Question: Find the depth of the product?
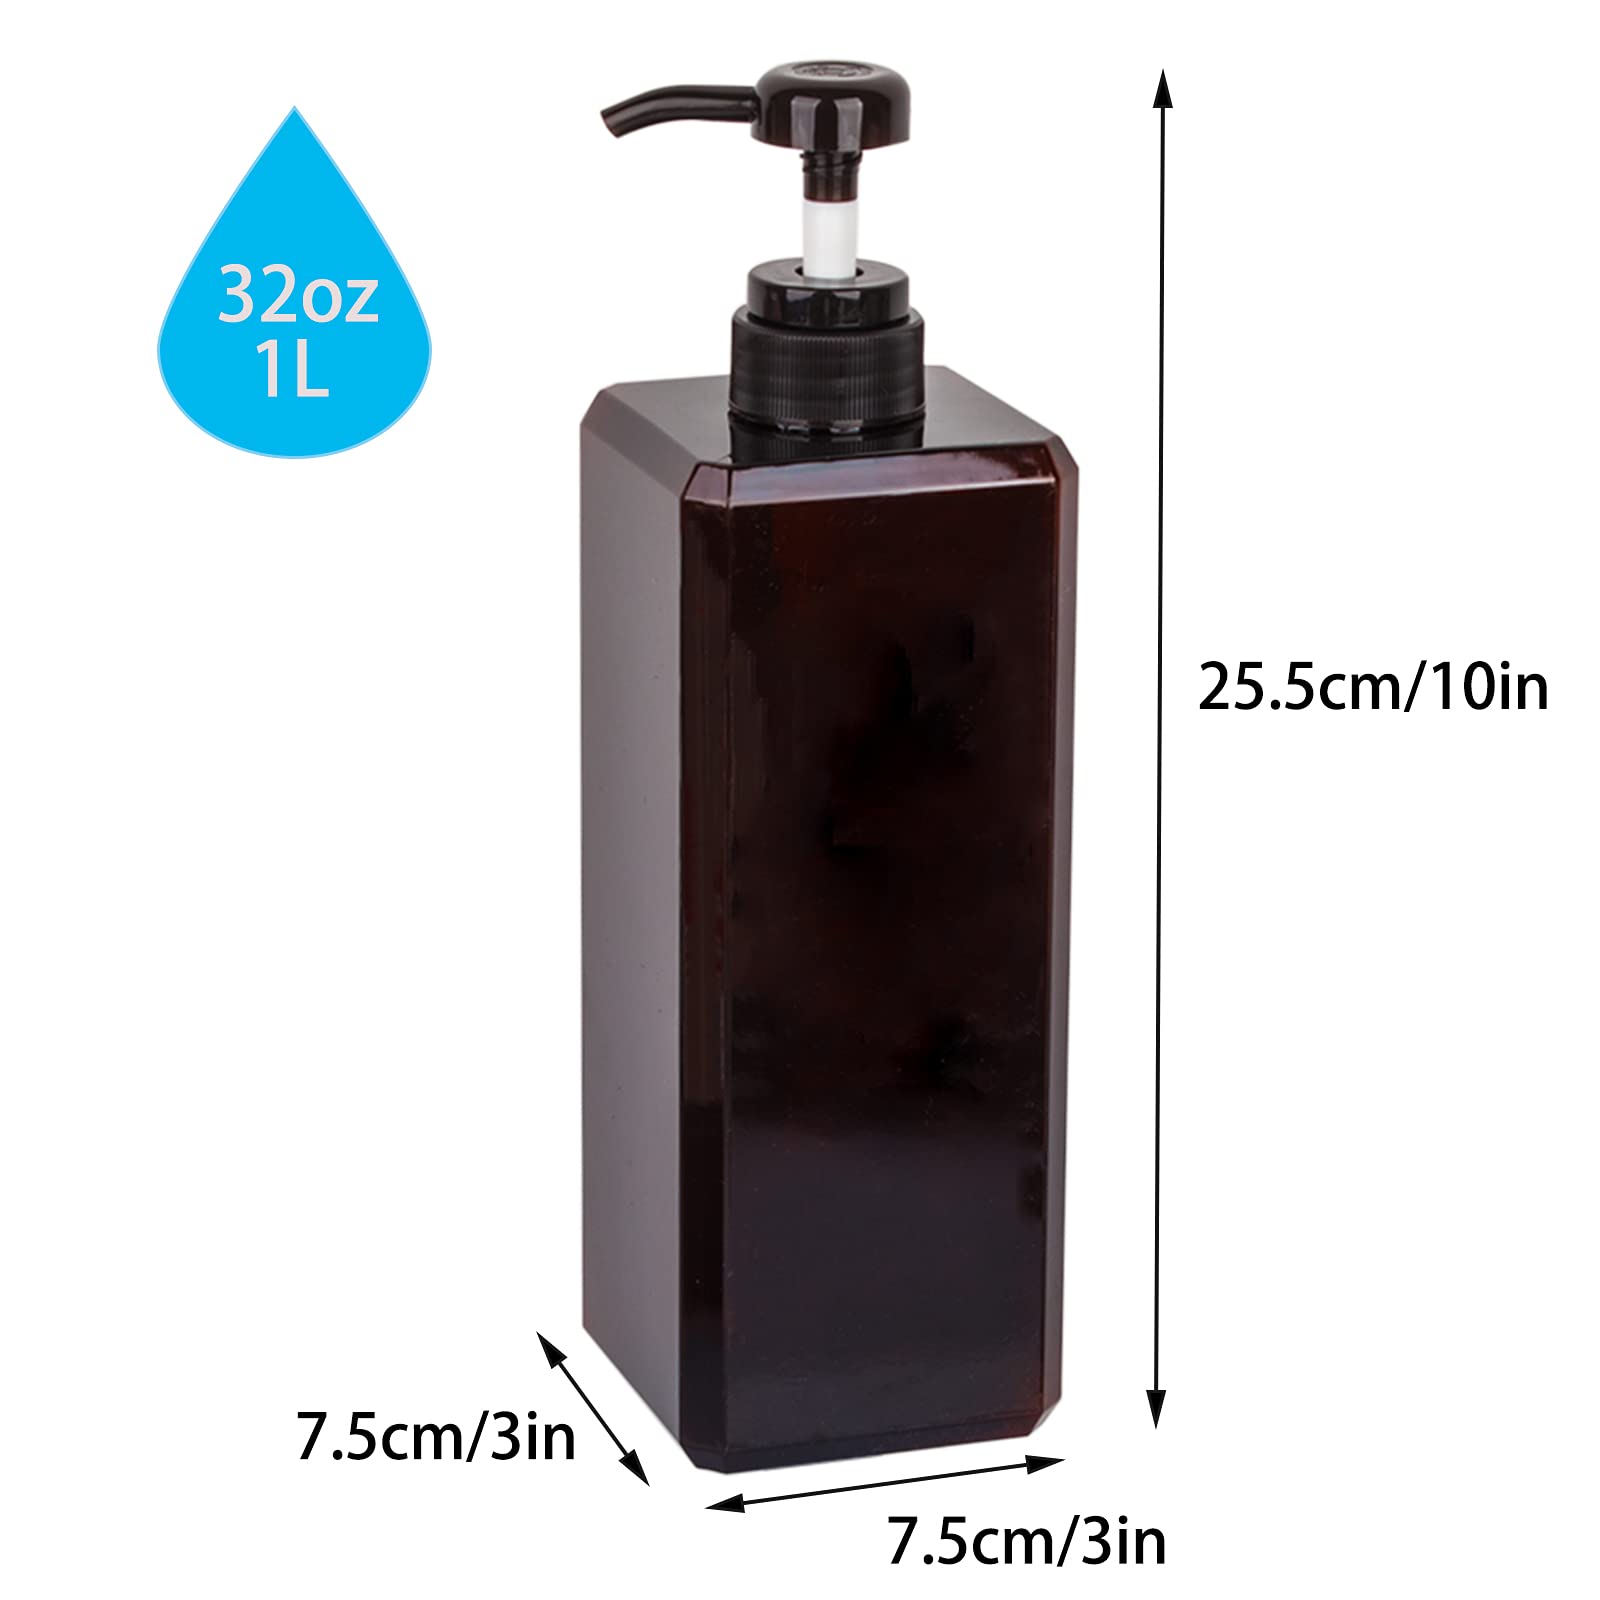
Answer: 7.5 centimetre